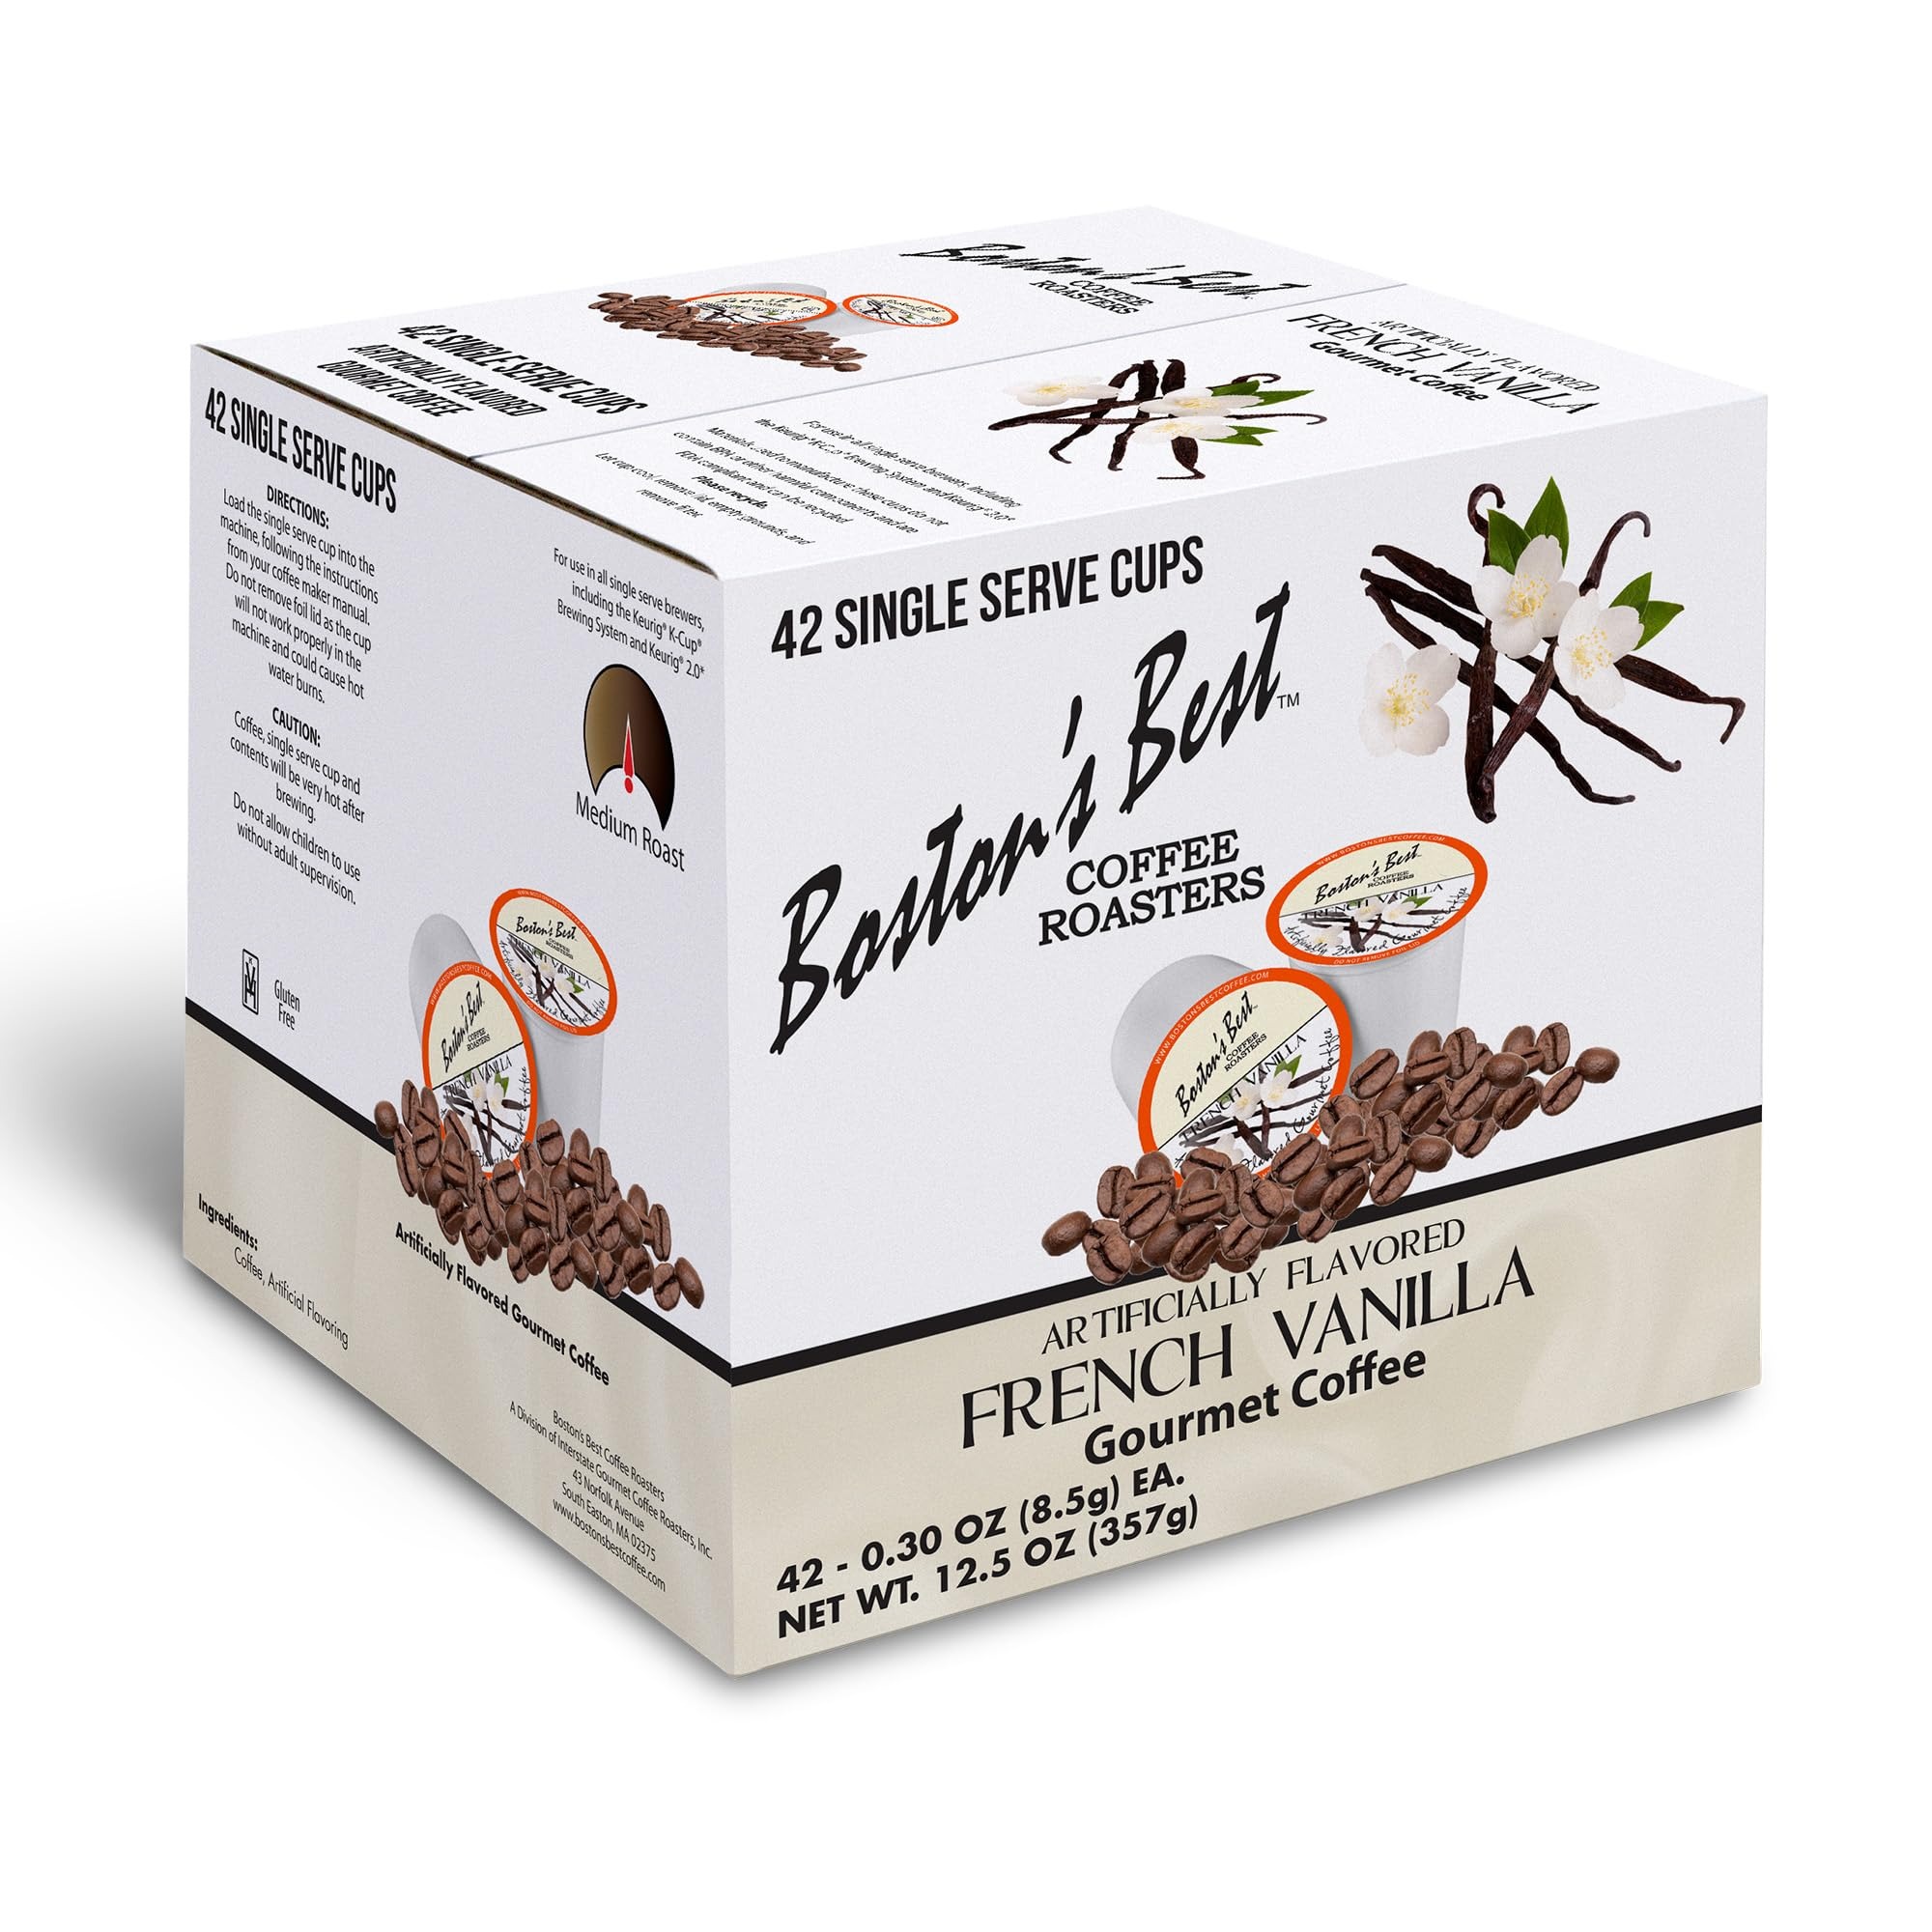
Item Name: Boston’s Best – French Vanilla Flavored – Medium Roast – Single Serve Coffee Pods, Compatible with Keurig Brewers – 42 Pods
Bullet Point 1: Gluten Free, BPA Free and Kosher Certified
Bullet Point 2: Materials used to manufacture these cups do not contain BPA
Bullet Point 3: French Vanilla Flavored Gourmet Coffee
Bullet Point 4: Our state-of-the-art roastery assures the consistent quality of our products throughout the sorting, roasting, and packaging process, making for a perfect cup every day
Product Description: Boston’s Best Coffee Roasters takes pride in consistently bringing our valued customers an excellent cup of coffee. Each batch is carefully crafted, allowing us to say with confidence that you will enjoy each and every cup of our award-winning coffee. Our technologically advanced roasting facility utilizes the latest computerized equipment to monitor every detail of our coffee – from evaluating the green beans and maximizing their unique quality in different roast cycles, to roasting them to perfection and packing the final product. Our gourmet coffee products are blended, roasted, flavored, and packaged in our Massachusetts roastery! We combine a perfect medium roast with natural & artificial ingredients to make uniquely flavored gourmet coffees for every palate
Value: 42.0
Unit: Count

Price: 27.69